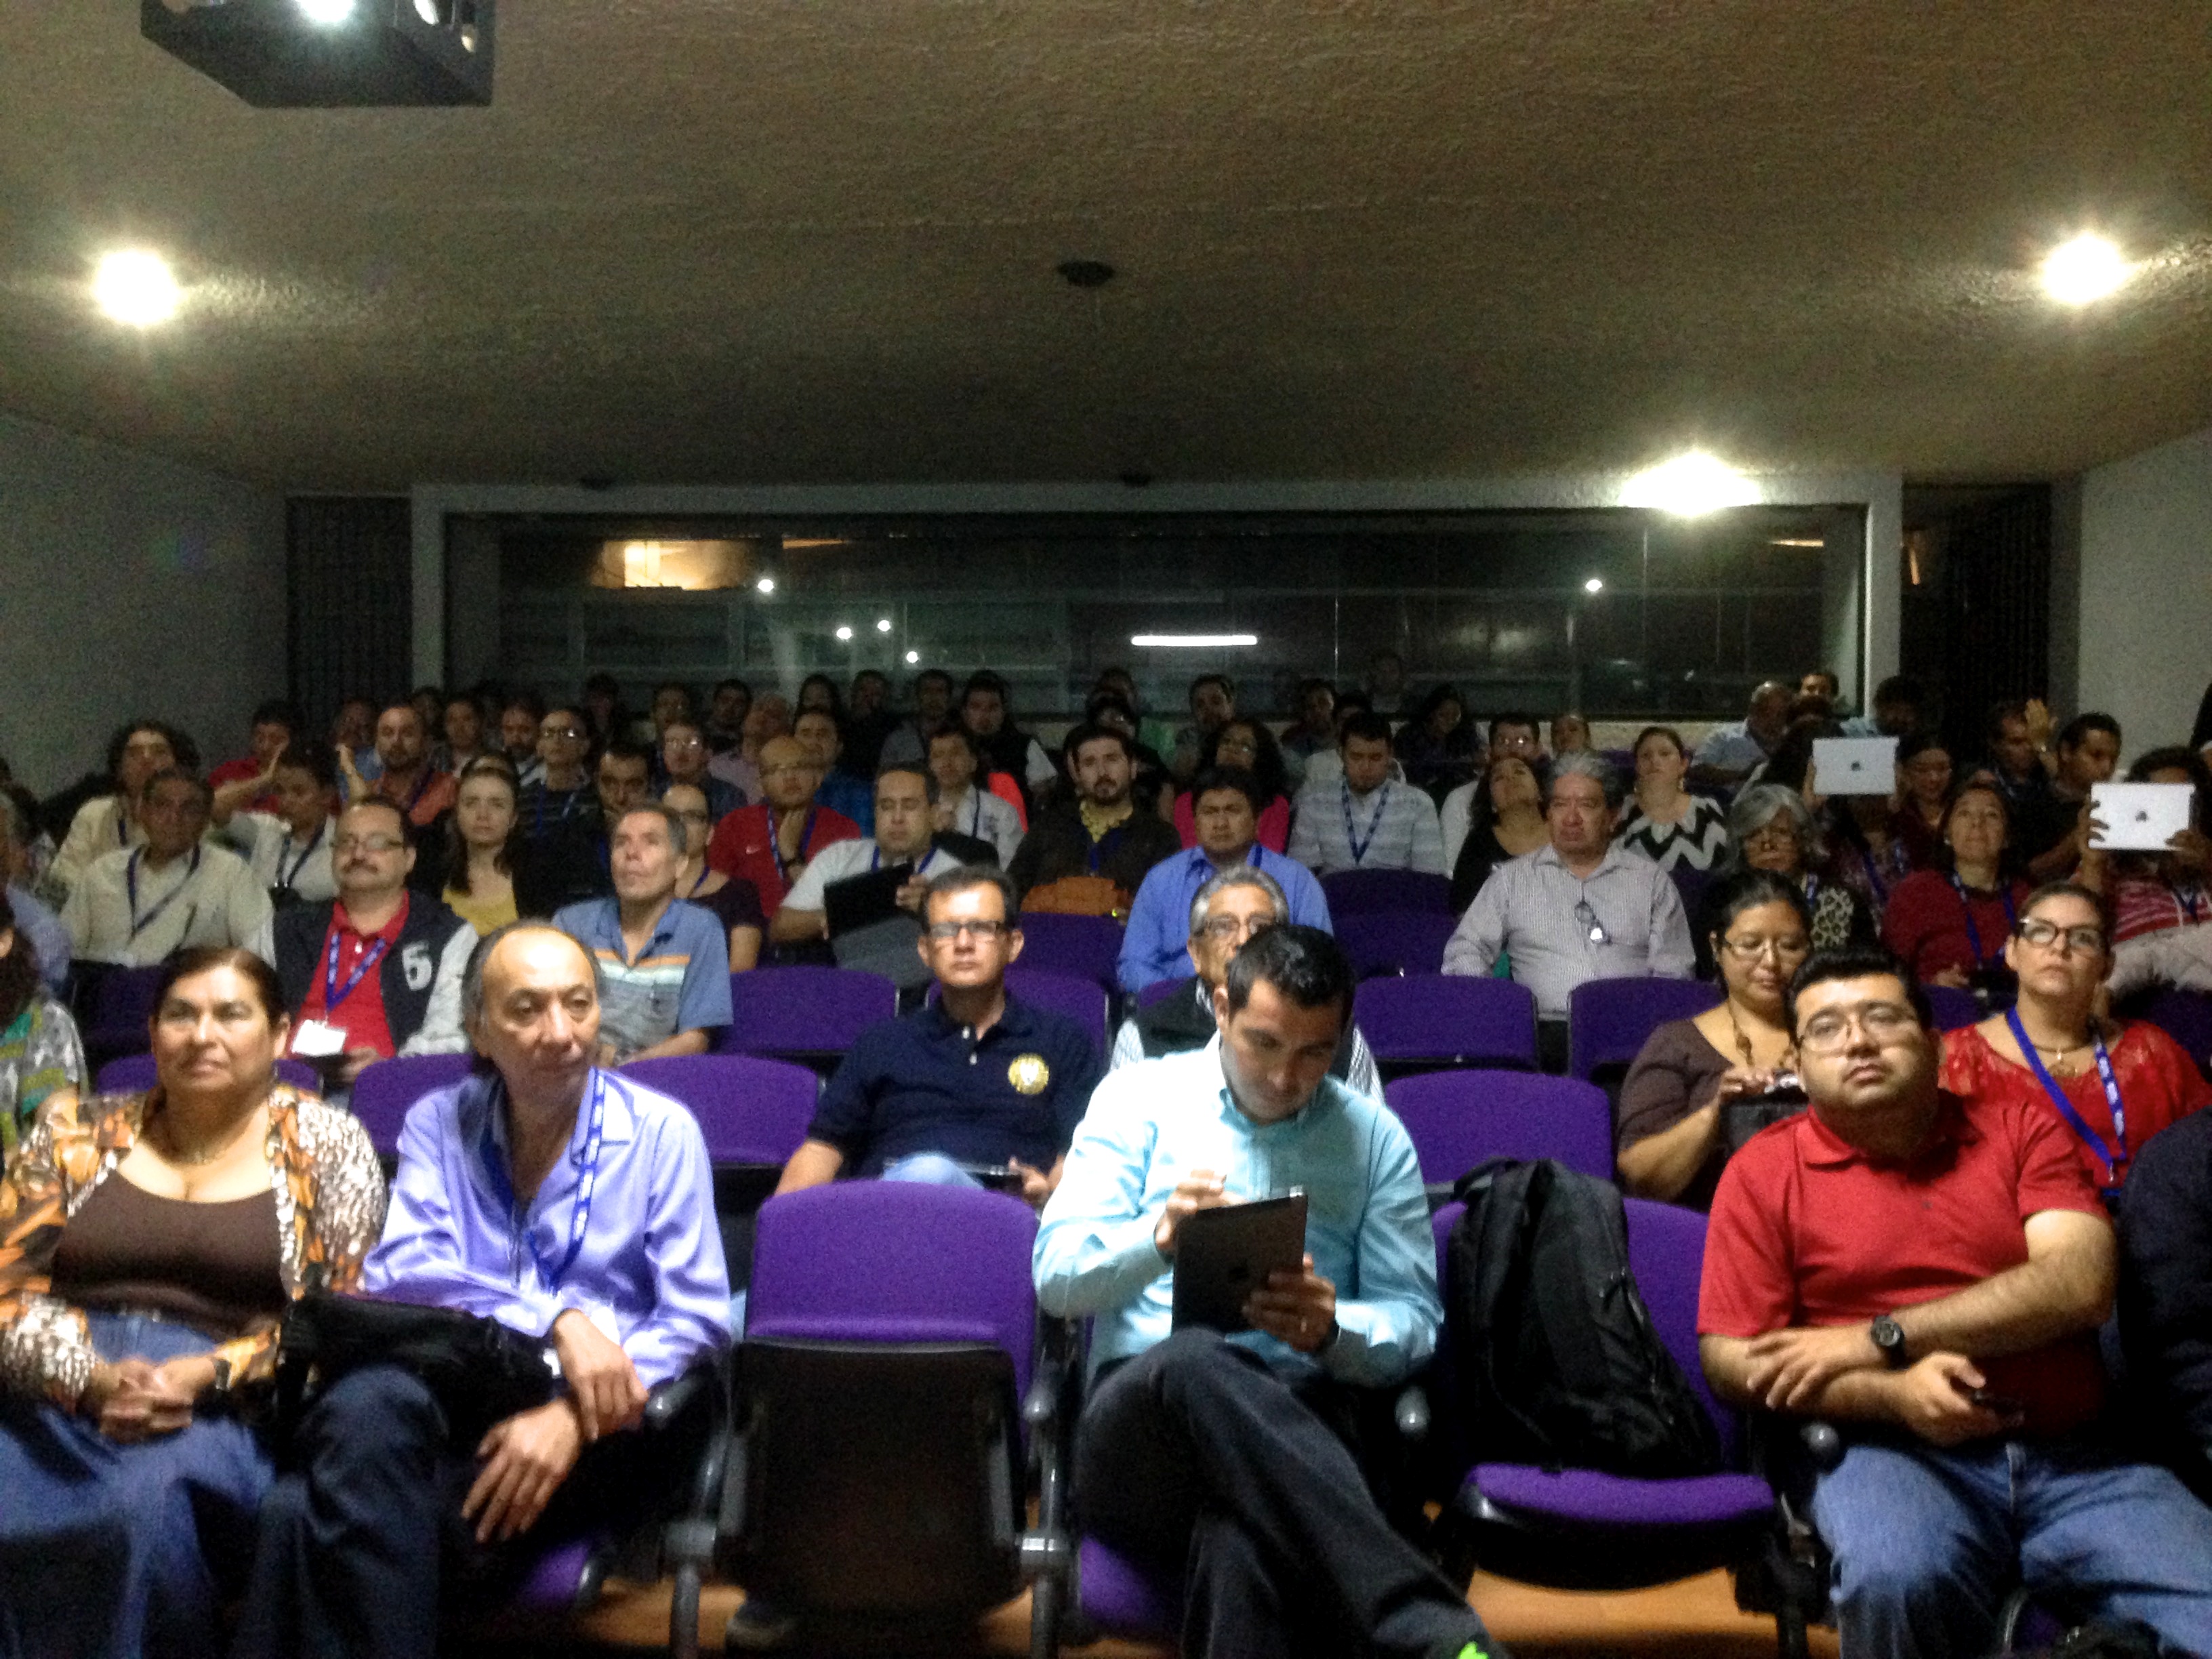
audience, youth, udgagora, seminar